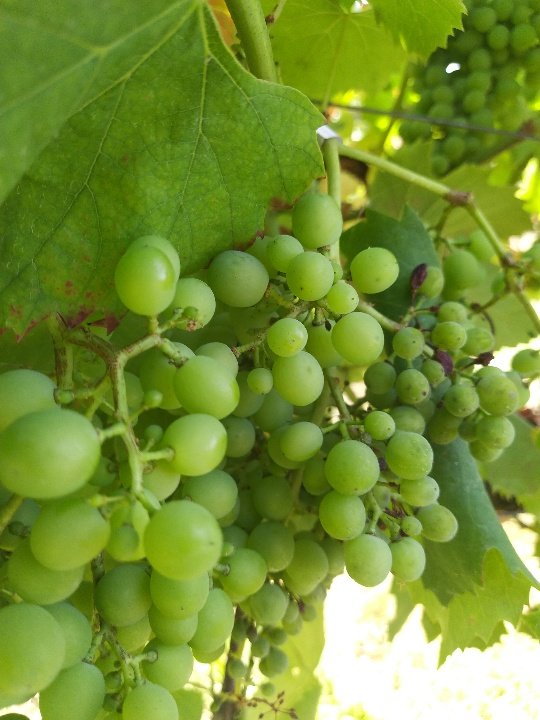
Berries visible: 124
Grape clusters: 2